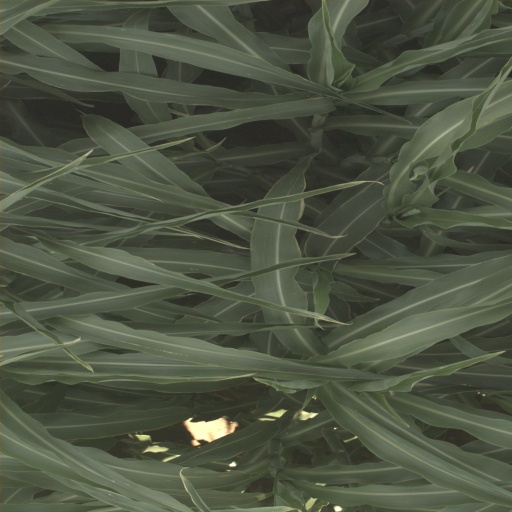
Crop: sorghum